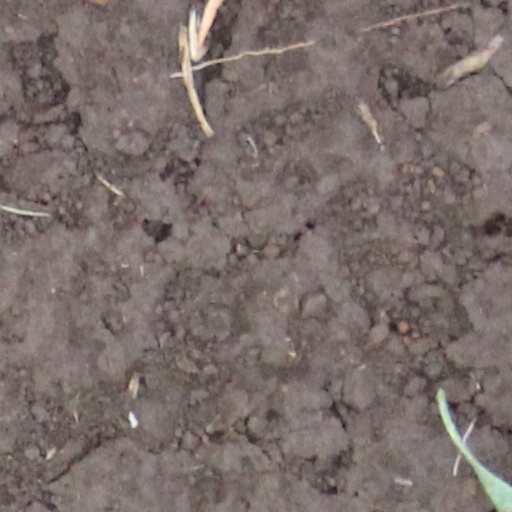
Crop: wheat